Bannu

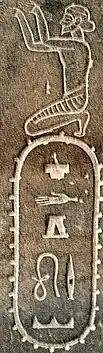
Sattagydia (𓐠𓂧𓎼𓍯𓍒𓈉, S-d-g-wꜣ-ḏꜣ), on the Egyptian Statue of Darius I.

During the 6th century BCE, the basin around Bannu was known as "Sattagydia" (Old Persian: 𐎰𐎫𐎦𐎢𐏁 "Thataguš", country of the "hundred cows").